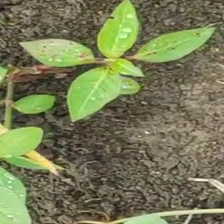
Weed species: Moti_dudhi(Euphorbia_geneculata_L)